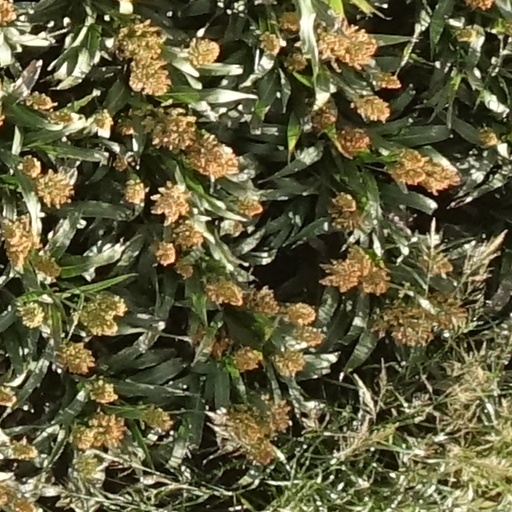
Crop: sorghum